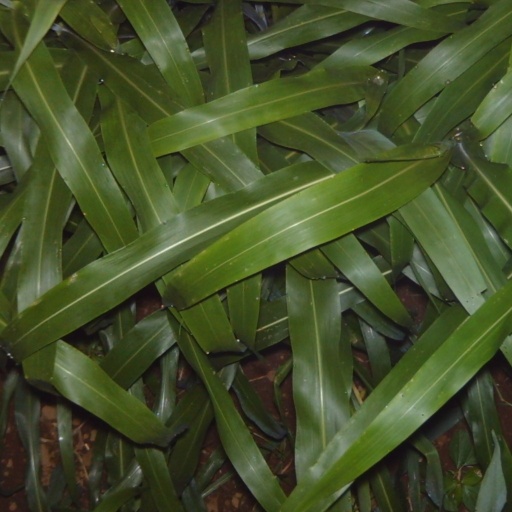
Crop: sorghum